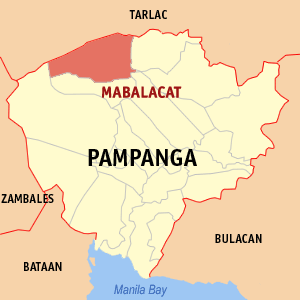
Mabalacat est une ville des Philippines située dans la province de Pampanga sur l'île de Luçon. Au recensement de 2015, elle comptait 250 799 habitants.